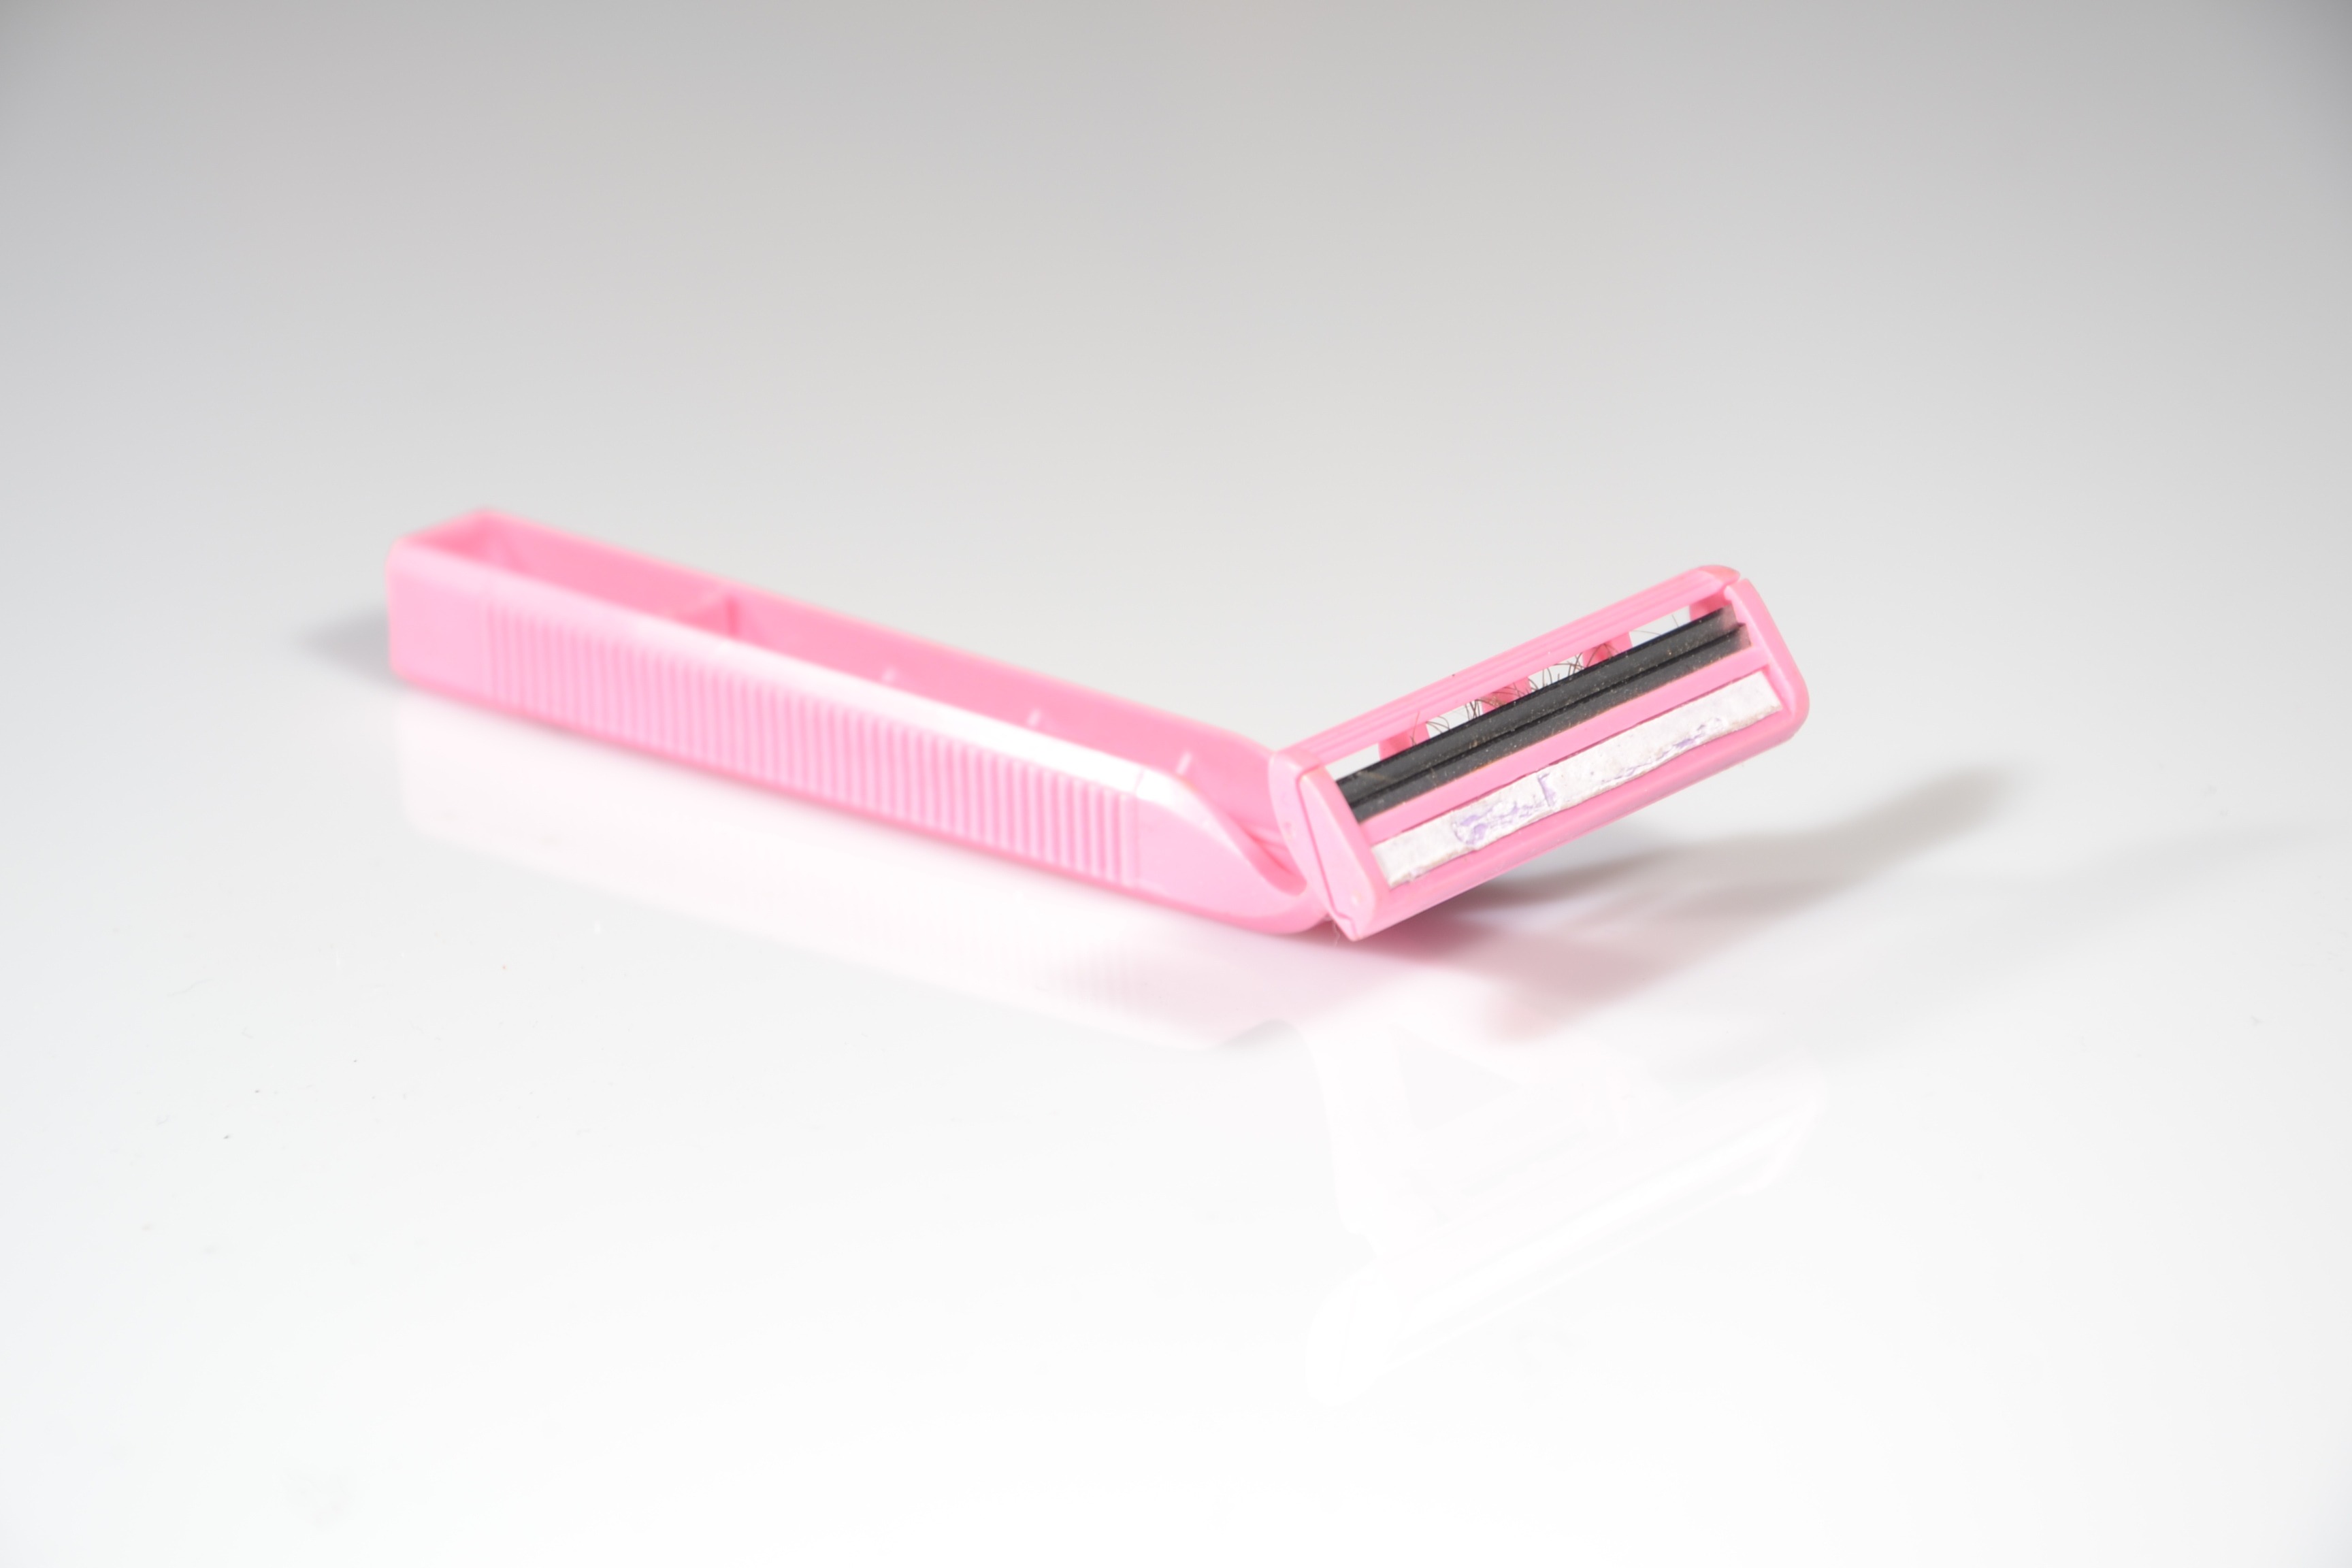
pink, shaving, product, magenta, shave, razor blade, shaver, fashion accessory